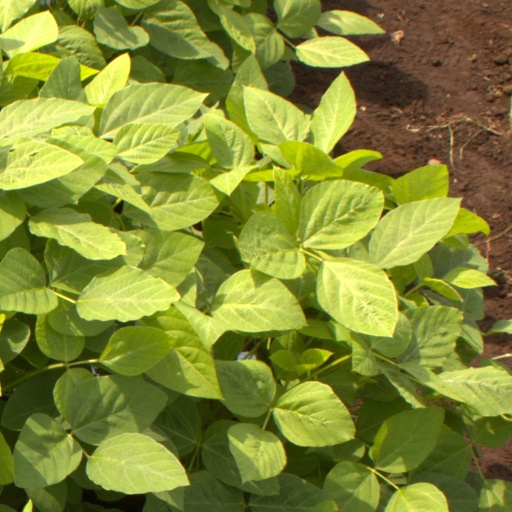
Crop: soybean